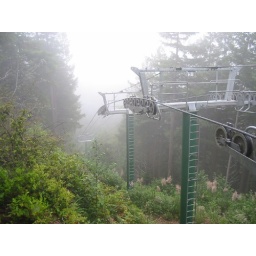
Going up the mountain in a chair